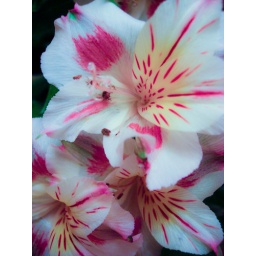
Saw these sprouting out of a flower box in the Lanes.. brightened my day up.